Bloodfist IV: Die Trying

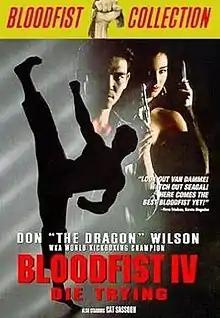
DVD cover

Bloodfist IV: Die Trying is a 1992 American action film directed by Paul Ziller and starring Don "The Dragon" Wilson, Cat Sassoon, Jon Agro, Kale Browne, Gary Daniels, Stephen James Carver, and Lenny Citrano. It was written by Rob Kerchner and Paul Ziller. It was released direct-to-video in 1992.